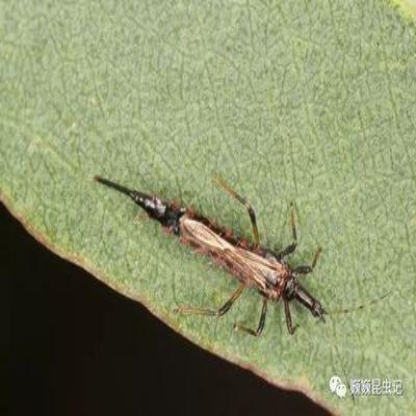
Nhãn: Bọ trĩ ( Thrips )